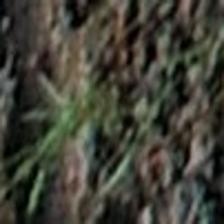
Label: clustered